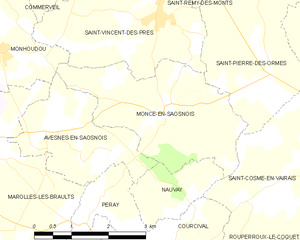
Carte des communes françaises